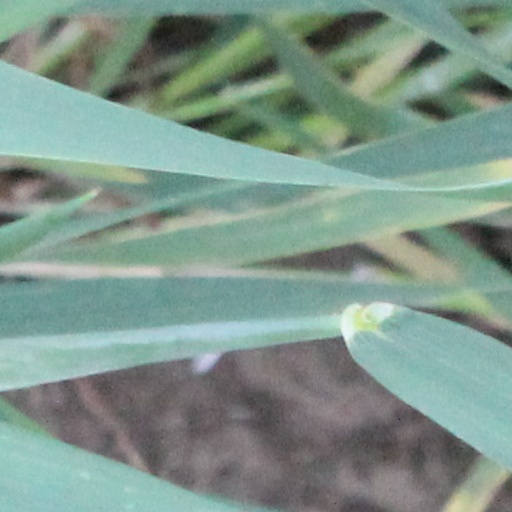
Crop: wheat